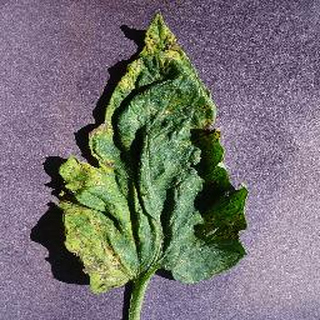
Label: tomato_septoria_leaf_spot